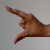
The image shows a hand gesture representing the letter 'Z' in Indian Sign Language.